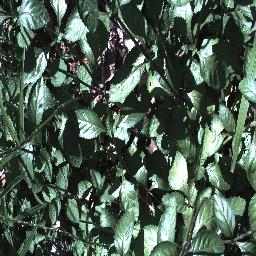
Label: snake_weed